Vasilisa Kozhina

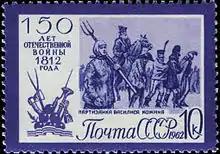
A Soviet postage stamp, 1962

In 2012, for the 200th anniversary of the Patriotic War of 1812 Russian World Studios contracted Russian director Dmitry Meskhiev to make a four-part series about Kozhina, however the film was completed by Anton Sivers as "Vasalisa" in 2014.